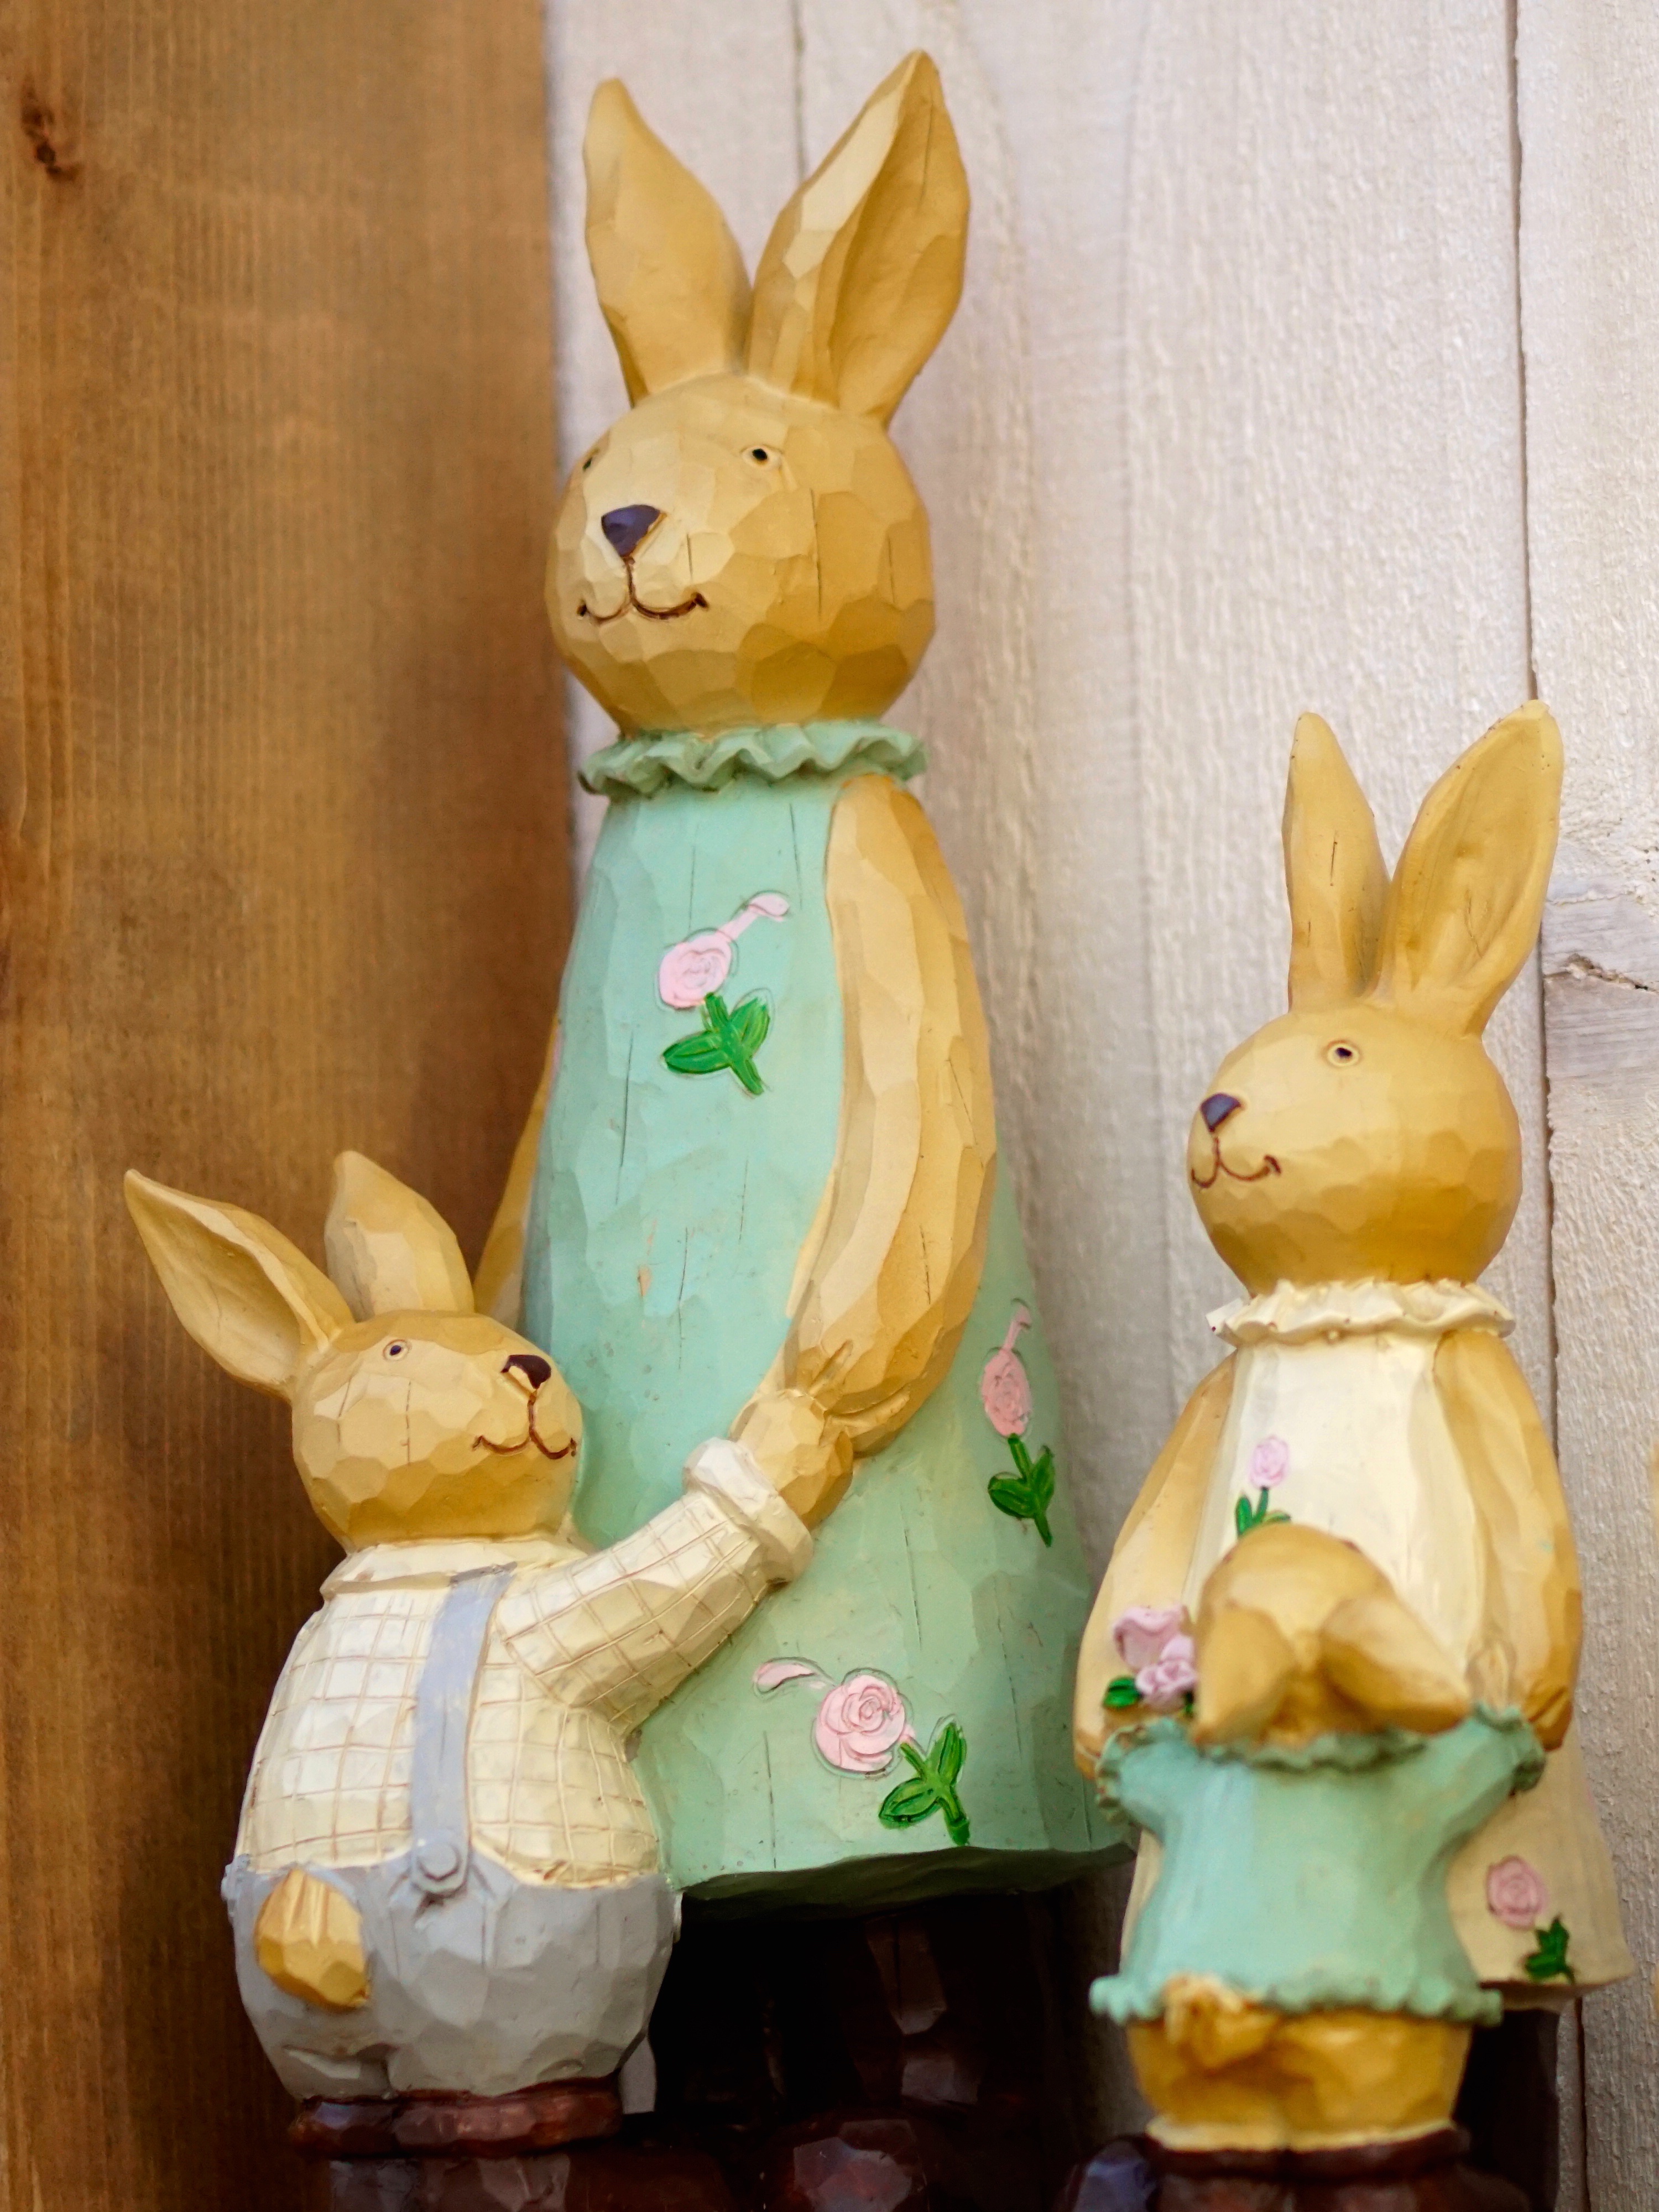
easter, easter bunny, hare, spring, easter decoration, figures, figure, deco, decoration, cute, funny, sweet, fun, decorative, rabbit family, children, mama, emotion, mother, child, love, joy, affection